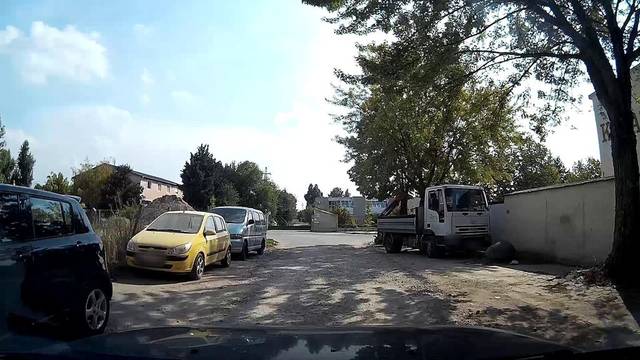
Region: Hungary
Coordinates: 47.661, 19.065